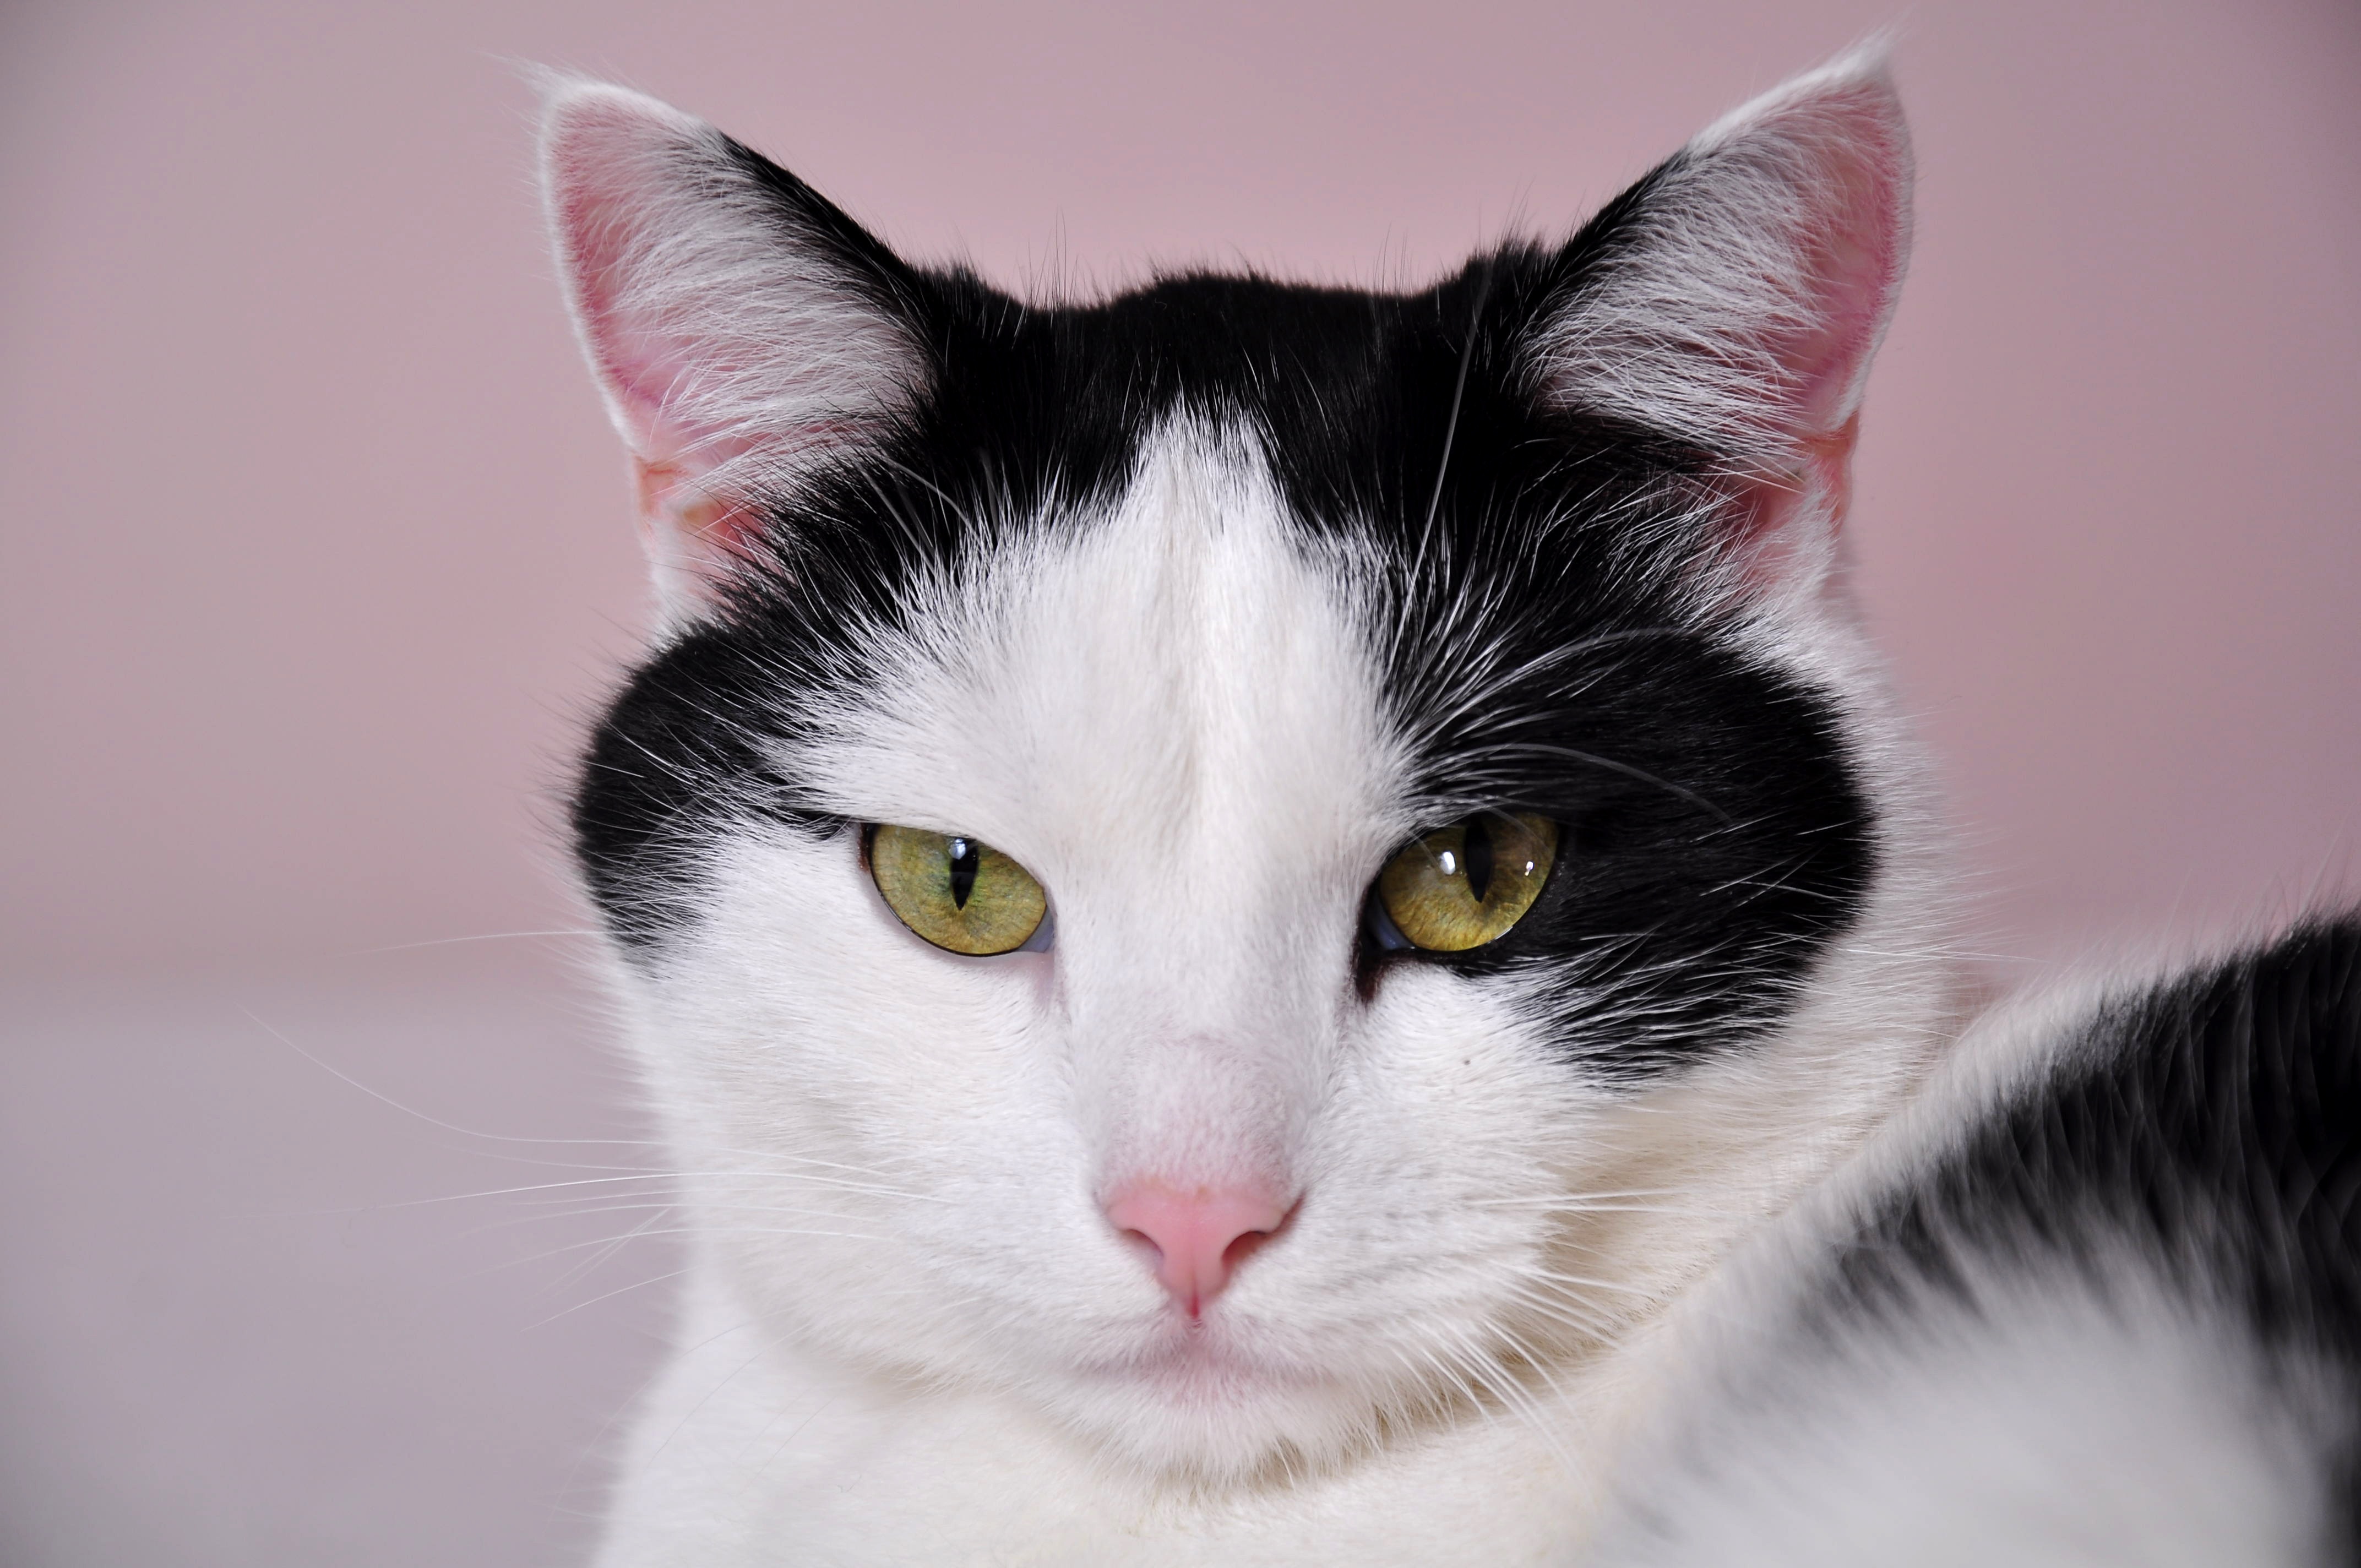
white, pet, kitten, cat, mammal, close up, cats, nose, whiskers, eye, skin, vertebrate, organ, a normal cat, norwegian forest cat, european shorthair, small to medium sized cats, cat like mammal, domestic short haired cat